Batawa

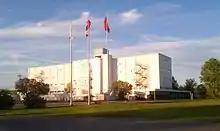
Bata factory in 2013

Batawa is a small community in southeastern Ontario, Canada, in the city of Quinte West. It was set up by the Bata Shoe company as a planned community around a shoe factory, which opened in 1939 and closed in 2000.